Kim Kyu-sik

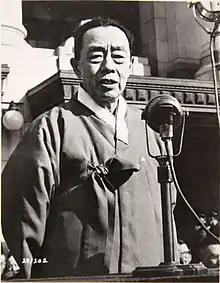
Kim in 1946

Kim Kyu-sik (January 29, 1881 – December 10, 1950), also spelled Kimm Kiusic, was a Korean politician and academic during the Korean independence movement and a leader of the Provisional Government of the Republic of Korea. Kim served in various roles in the provisional government, including as foreign minister, ambassador, education minister and finally as the vice president from 1940 until the provisional government's dissolution on March 3, 1947. Kim's art names included Usa, Kummun, Kimsong, and Chukchok.